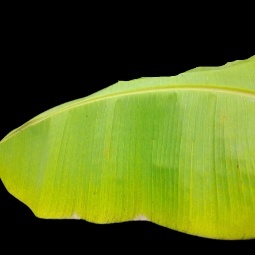
Label: Sulphur